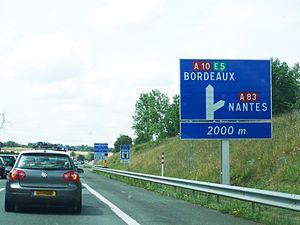
Panneau indiquant la bifurcation pour Nantes via l'autoroute A83 sur l'autoroute A10 en provenance de Paris.
L’autoroute A10, parfois appelée « l’Aquitaine », est une autoroute française reliant Paris à Bordeaux via Orléans, Blois, Tours, Poitiers et Niort. D’une longueur de 557 km, elle constitue l'autoroute la plus longue de France sous un même numéro. Elle est une composante de la route européenne 5. La portion entre Saintes et Bordeaux fait partie de la route des Estuaires.